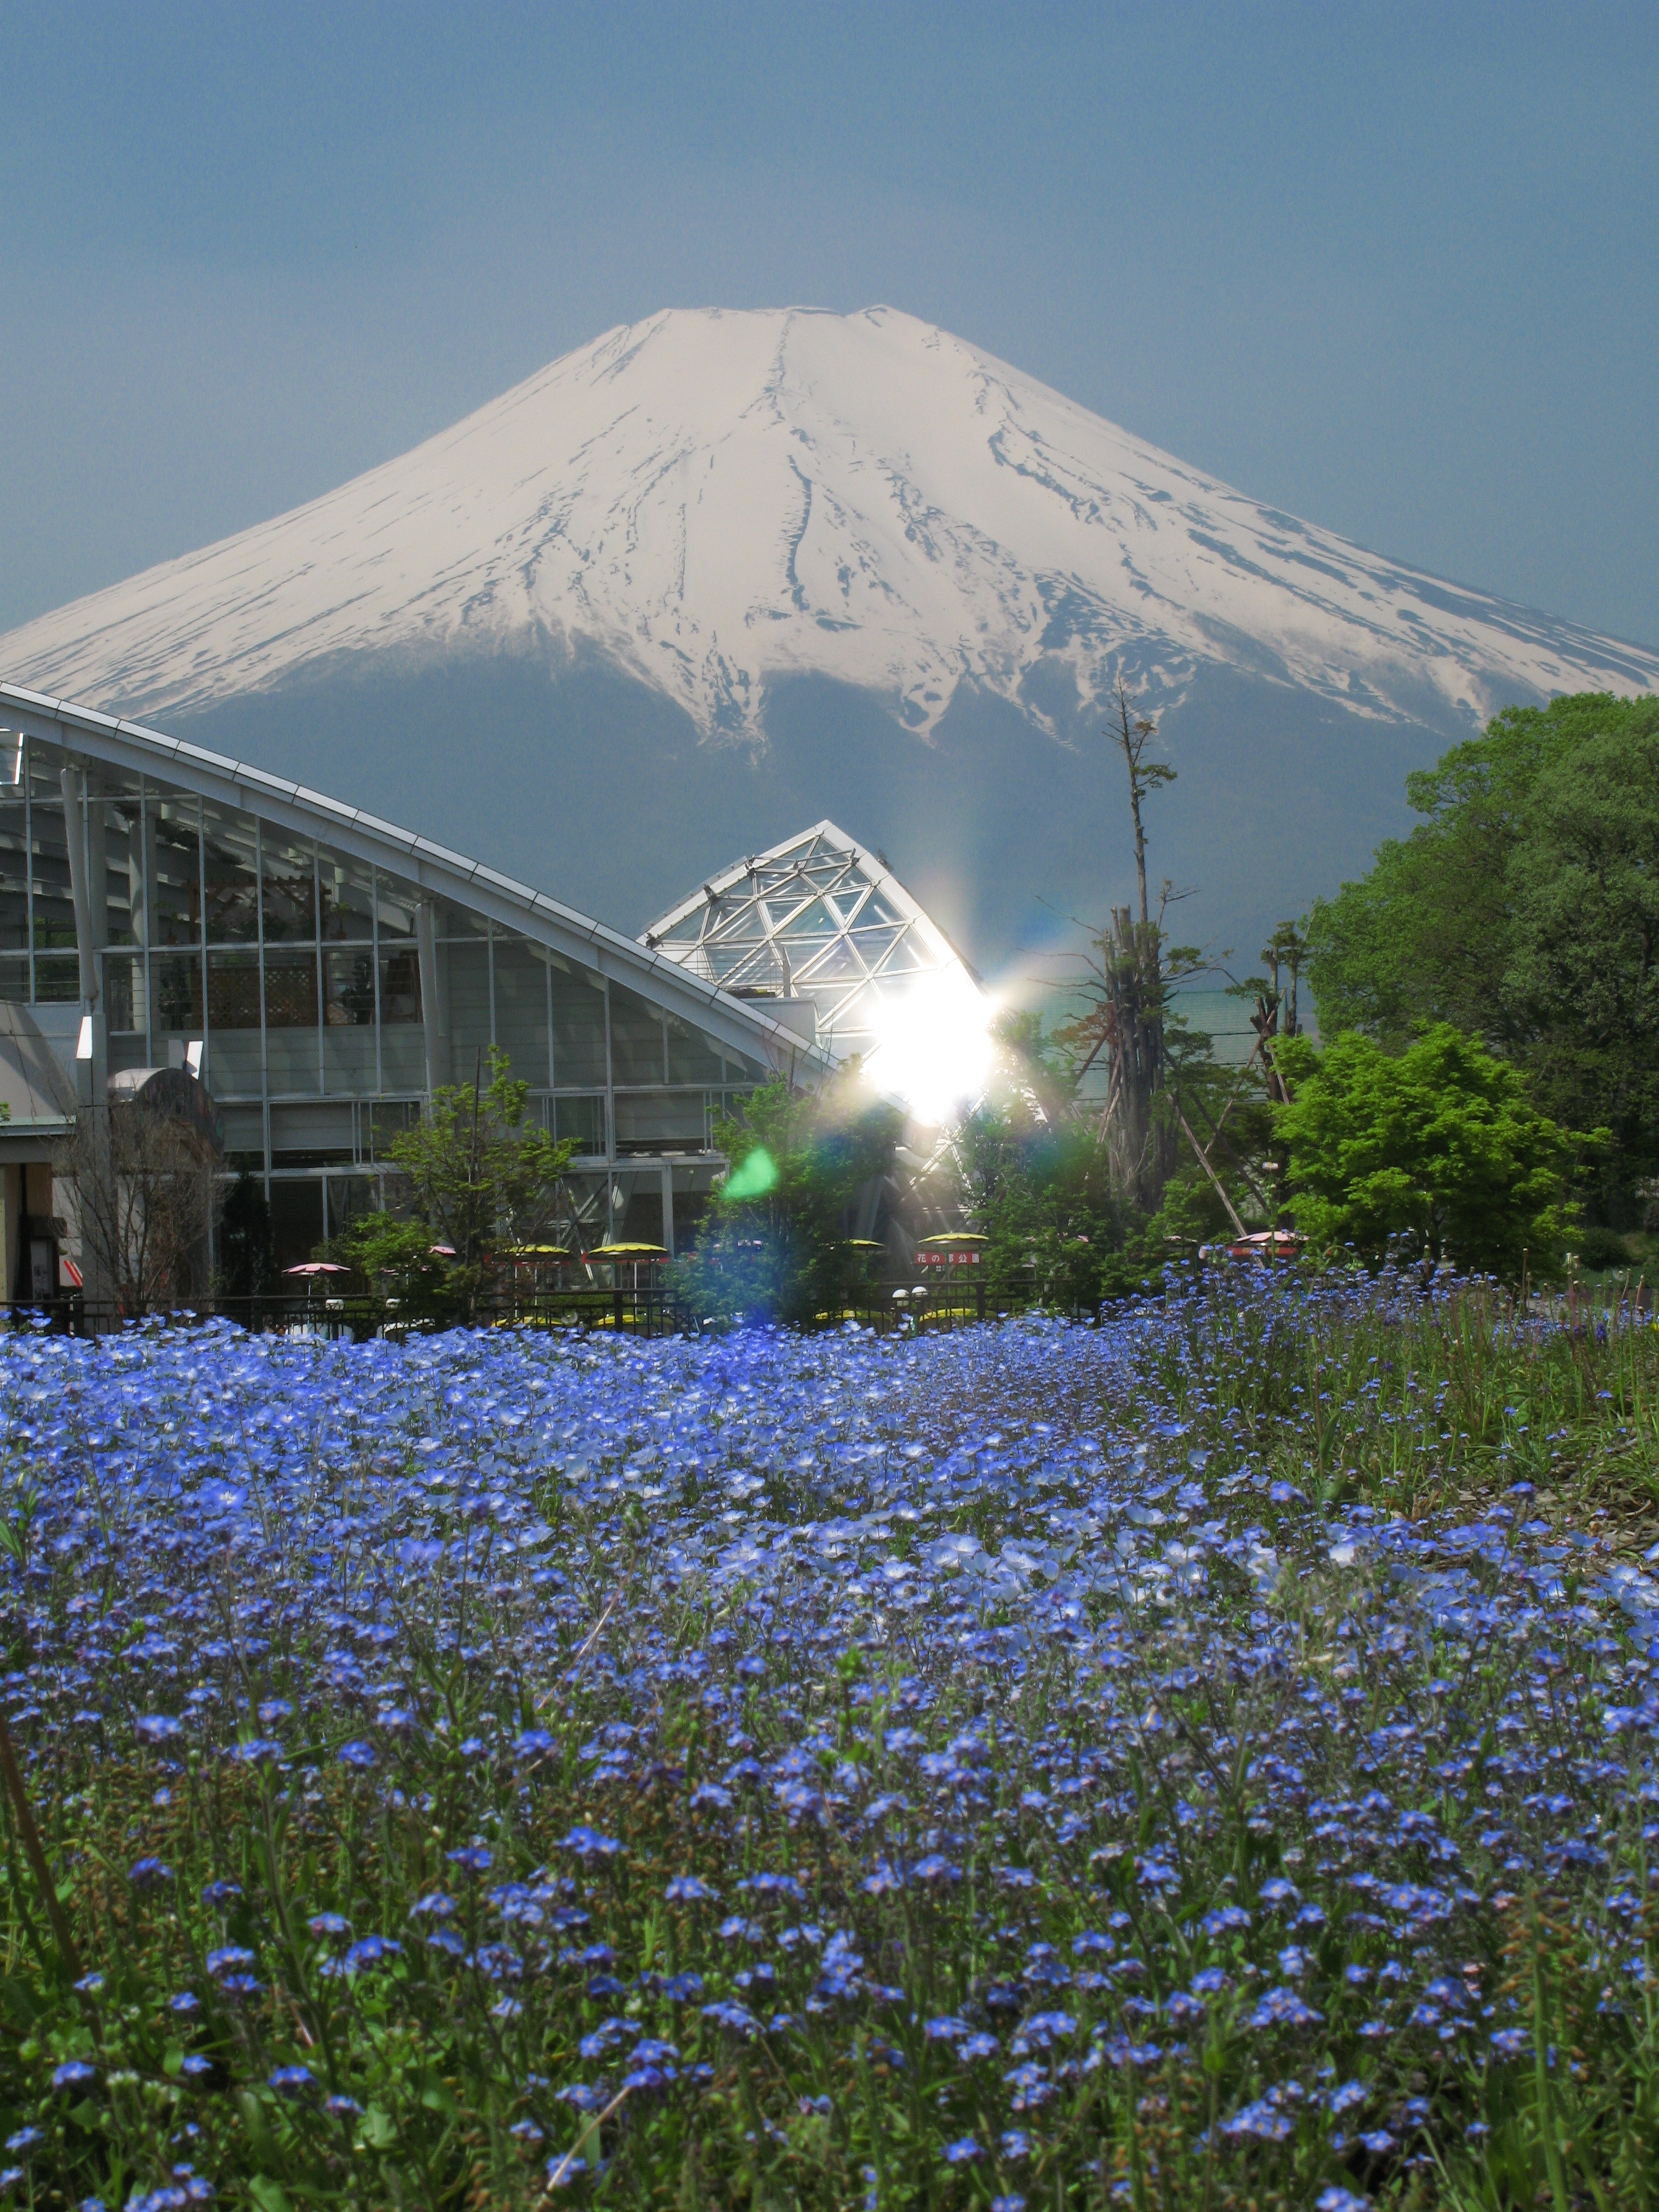
nature, mountain, plant, field, meadow, sunlight, flower, mountain range, high, park, garden, flora, wildflower, hires, fuji, hi, res, resolution, g7, flowering plant, mountainous landforms, land plant